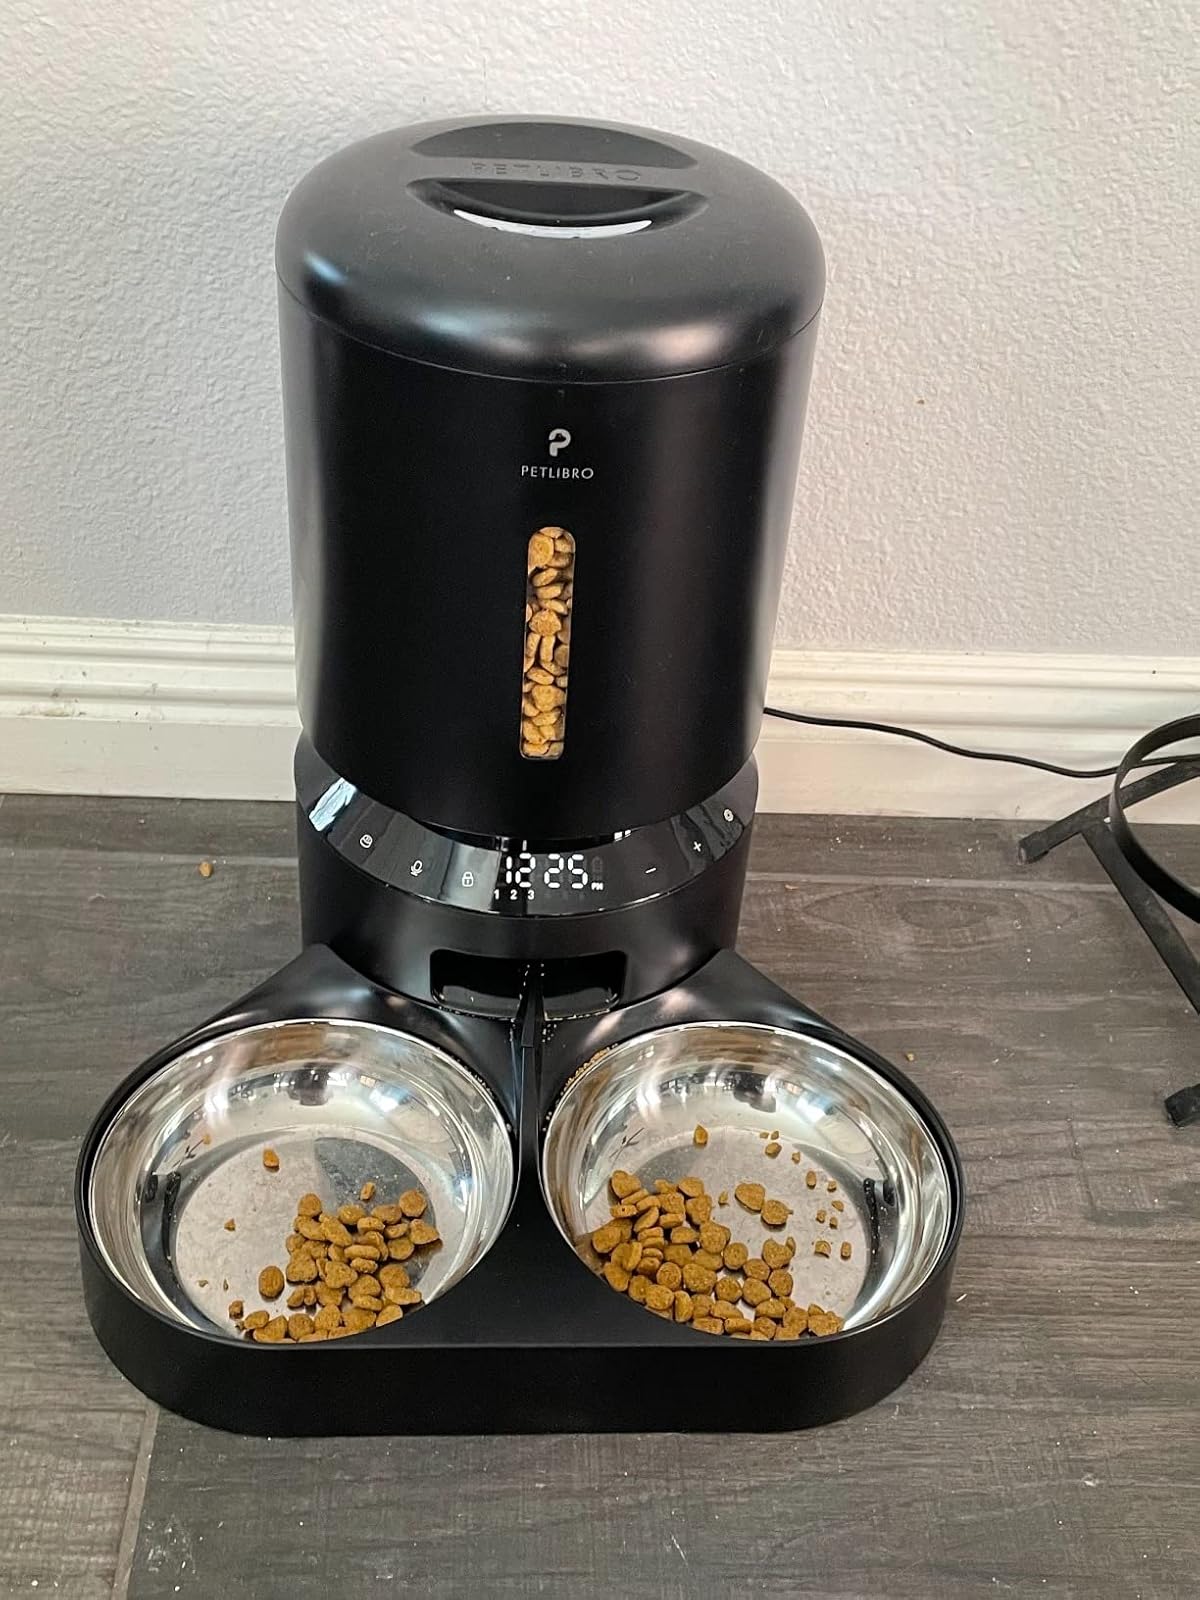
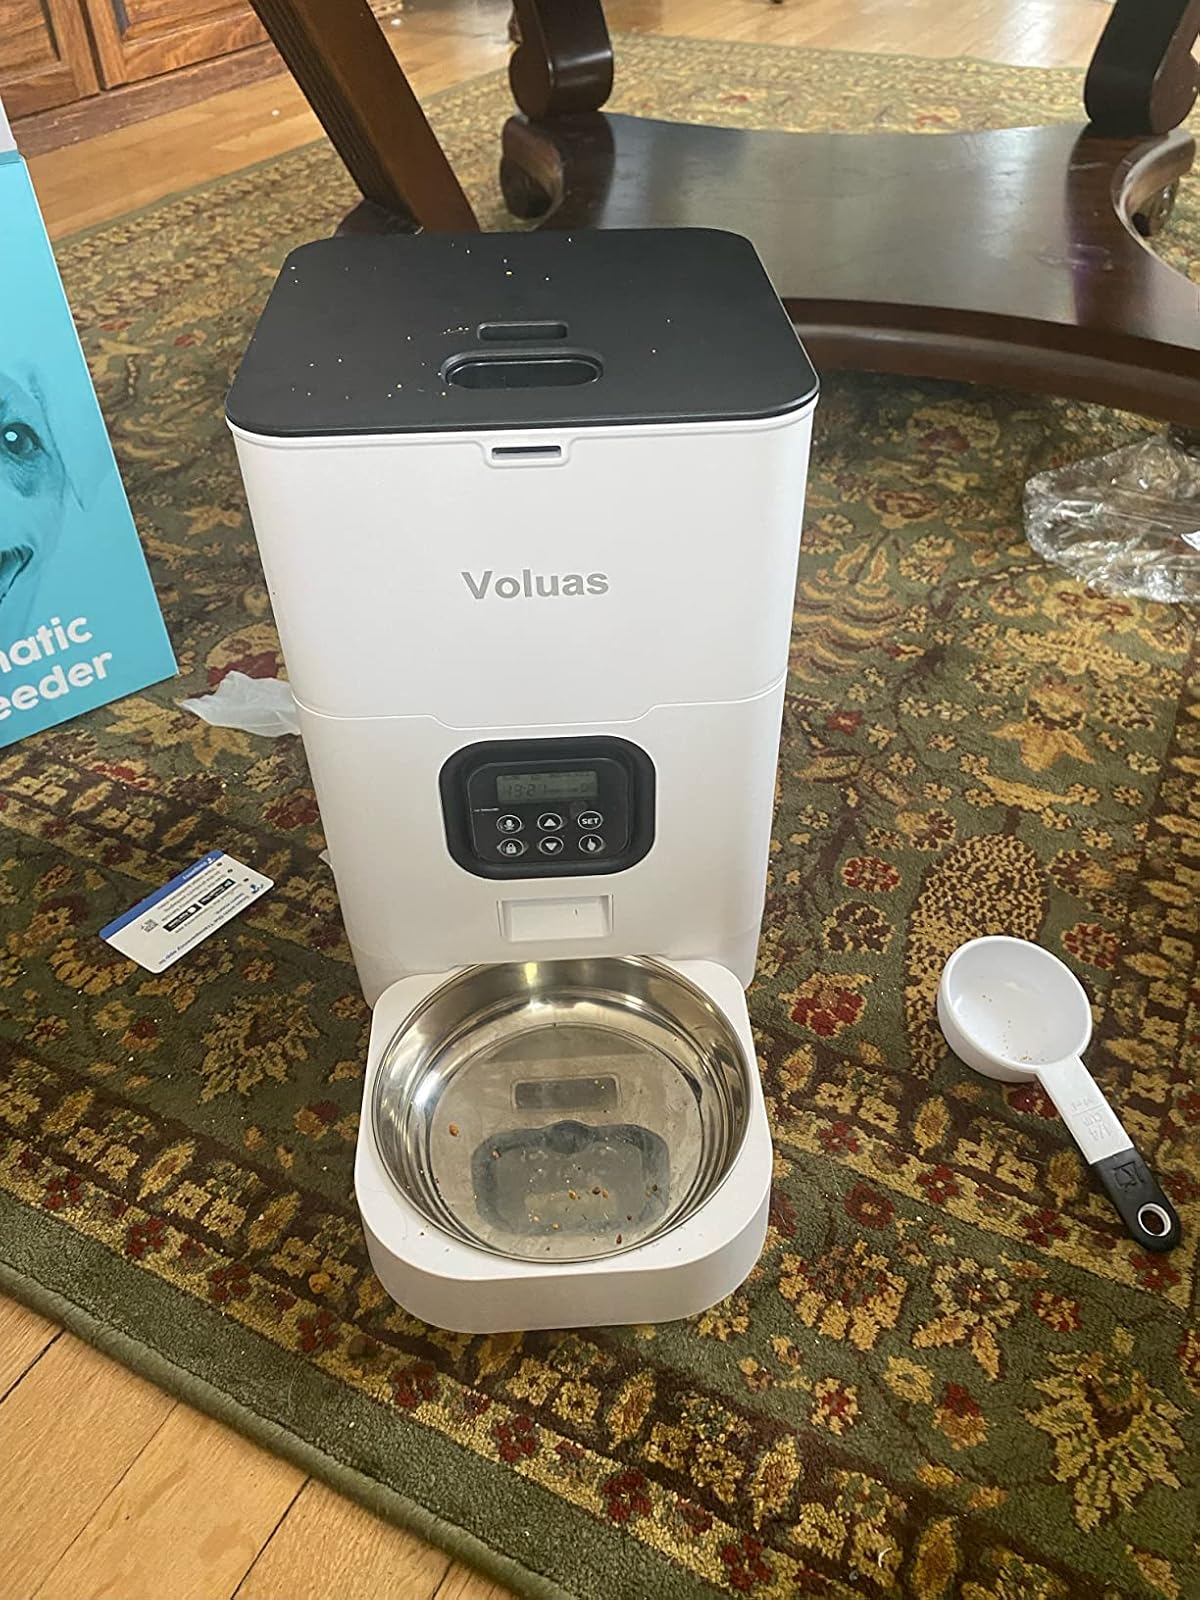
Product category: items_feeder
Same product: no